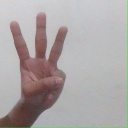
अक्षर: व